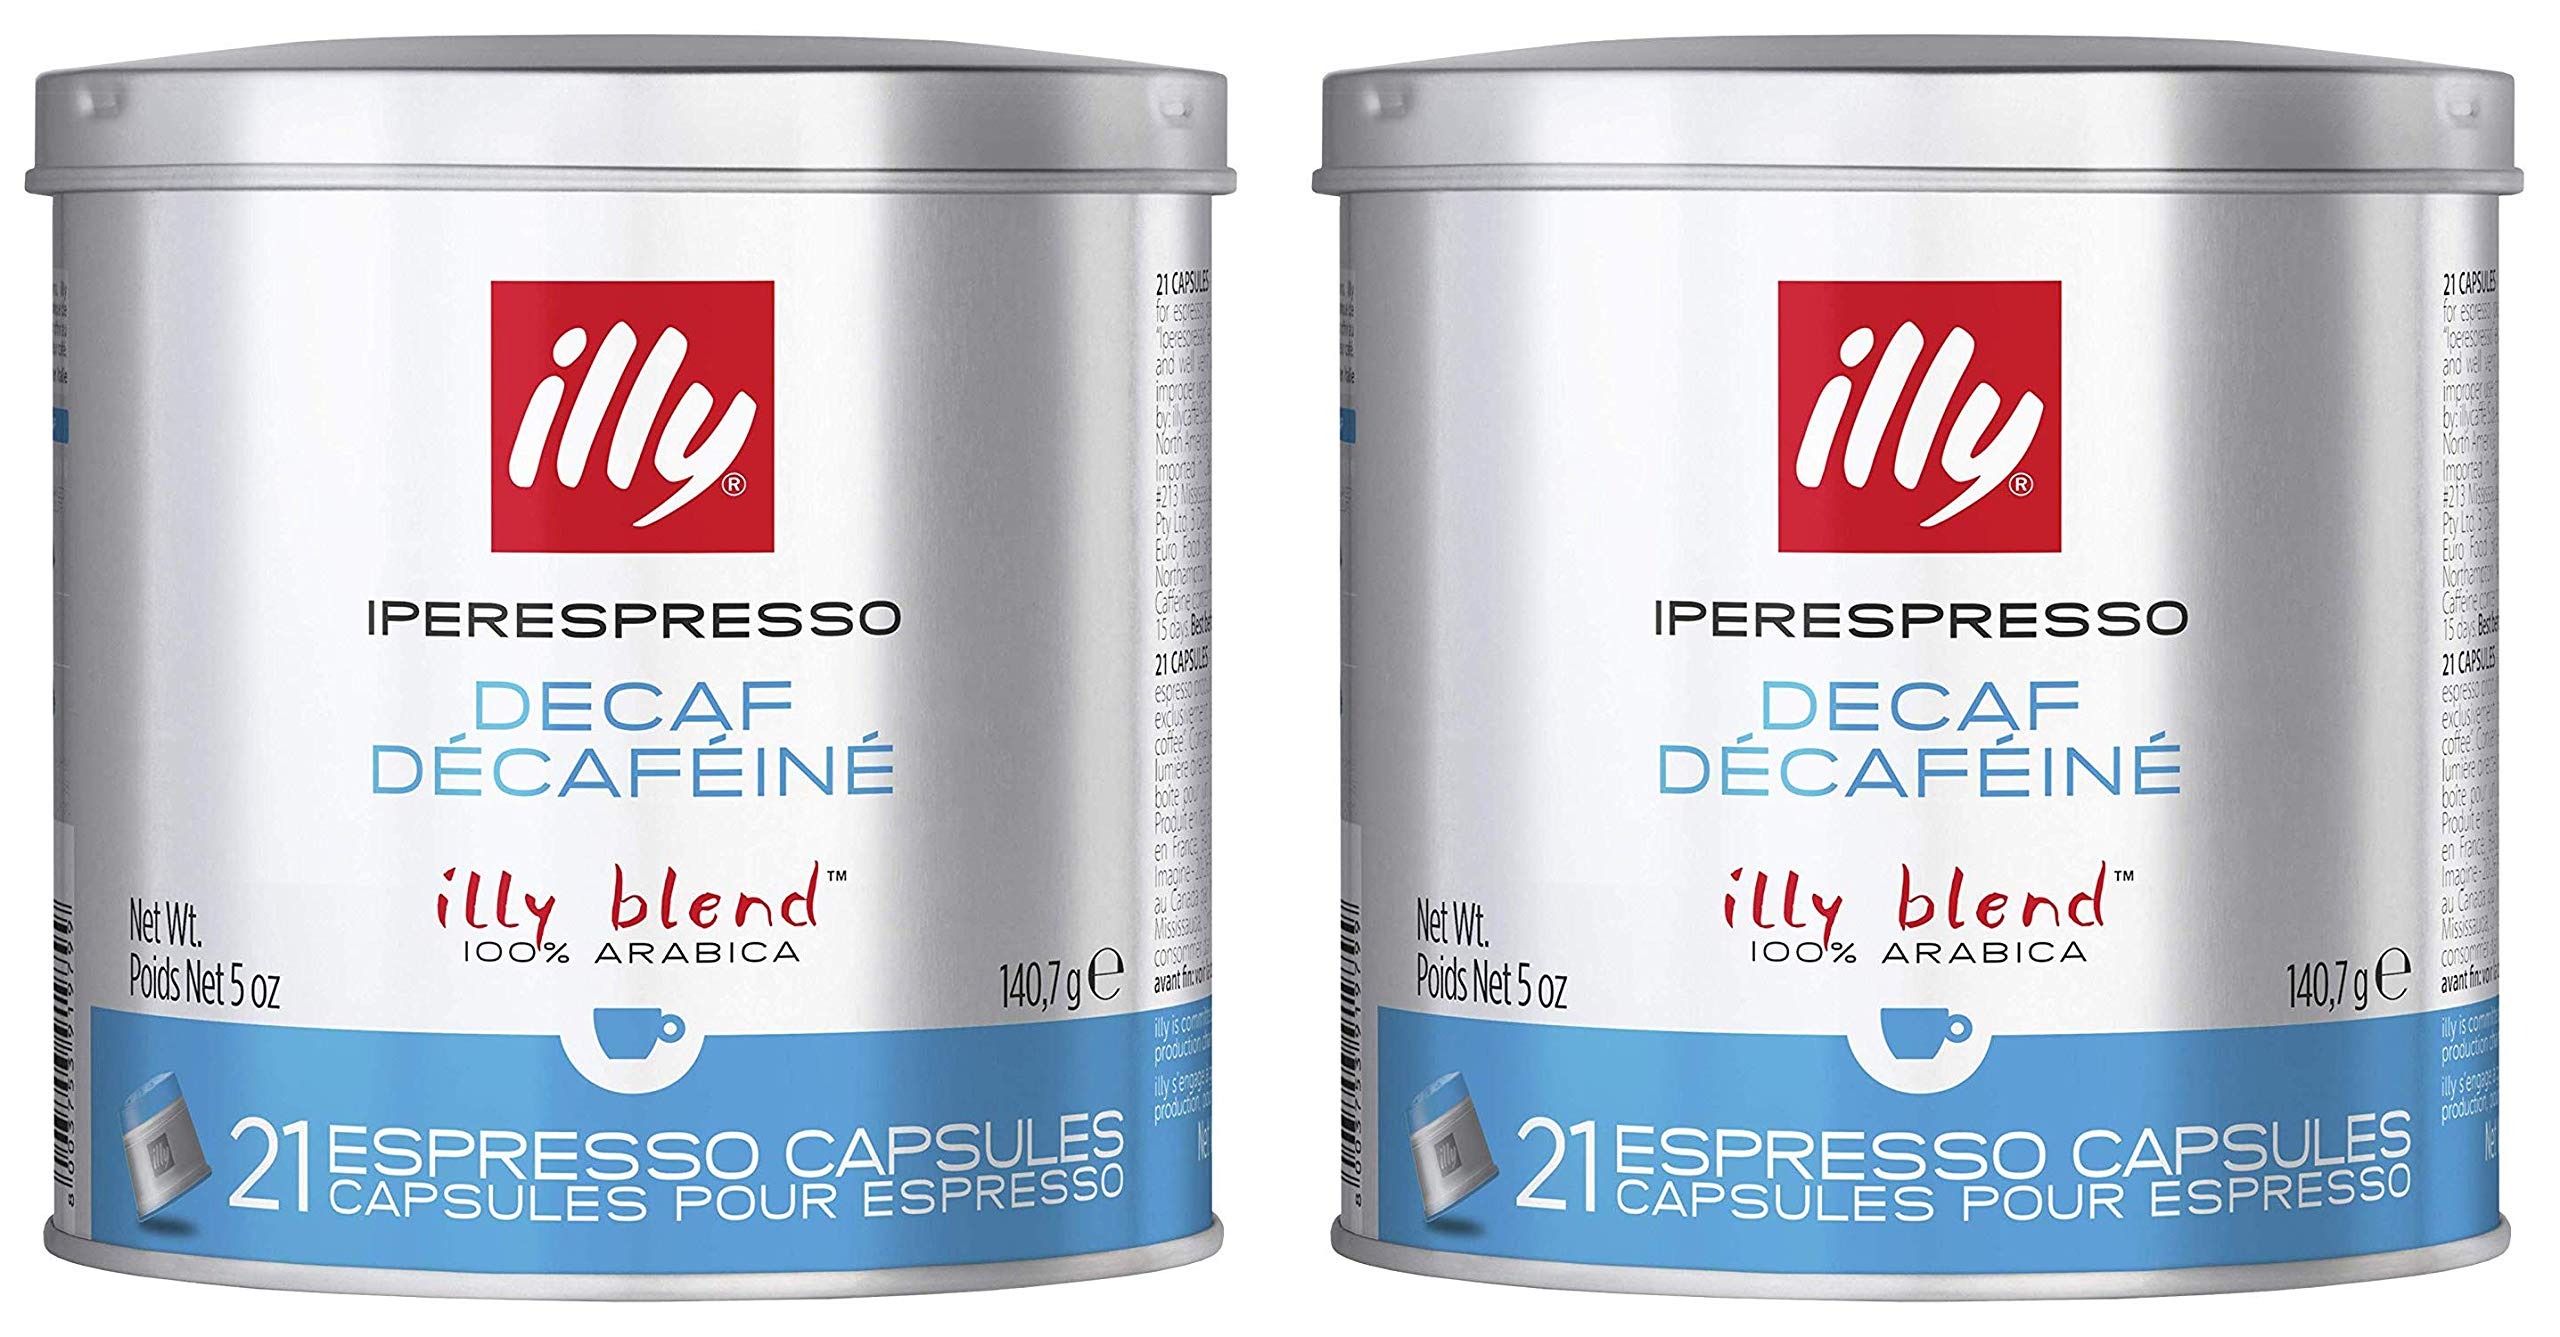
Item Name: Illy Iperespresso Capsules Decaf Coffee (2-pack), 5-ounce, 21-count Capsules
Bullet Point 1: Two 21 serving tins, 42 total servings
Bullet Point 2: Each tin contains 21 capsules of illy's legendary blend of 100% Arabica coffee (42-total capsules)
Bullet Point 3: Decaffeinated medium roast produces a sweet, rich and well-balanced coffee
Bullet Point 4: Thick, velvety crema that lasts and lasts
Bullet Point 5: Illy IperEspresso capsules work exclusively with the Francis Francis X7 and X8 espresso machines
Value: 42.0
Unit: Count

Price: 11.69